Lithuania men's national basketball team

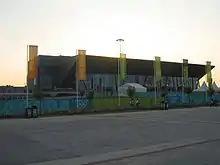
Hellinikon Olympic Arena, where the Lithuanian national team recorded their first Olympic victory against the USA.

Concerns were raised once defending World and European champions Serbia and Montenegro (former Yugoslavia) were set as the quarterfinal opponents. The Lithuanians still prevailed, already achieving a 30–19 advantage in the first quarter (30–19), and never giving any chances in a 98–82 victory. Serbian coach Božidar Maljković followed the match by saying that "Lithuania plays the best team-play in this championship. The victory over Serbia was a splendid result achieved by the tremendous players, capable of playing like a sustainable derivative. <...> Lithuanians are playing fast, interesting and tactically matured basketball. The game is the best I have observed in this championship. By game-play, Lithuania is only worth gold".